Terence T. Evans

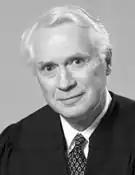

Terence Thomas Evans (March 25, 1940August 10, 2011) was a judge of the United States Court of Appeals for the Seventh Circuit and a United States district judge for the Eastern District of Wisconsin. Earlier in his career, he was a Wisconsin Circuit Court Judge in Milwaukee County.